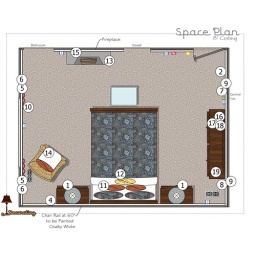
e-Decorating computer designed Master Bedroom floor plan by e-Decorating.com